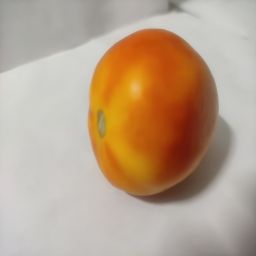
Crop: Tomato
Quality: Ripe